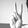
ASL letter: V